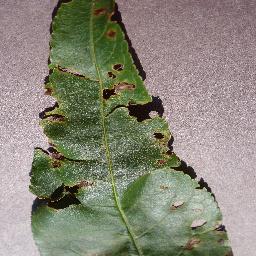
Label: Peach___Bacterial_spot